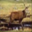
Label: deer